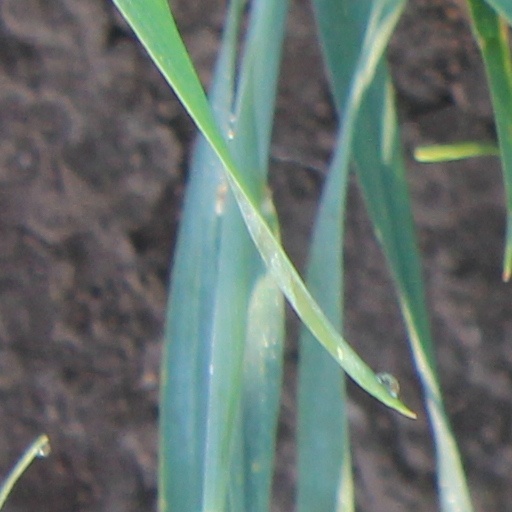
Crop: wheat